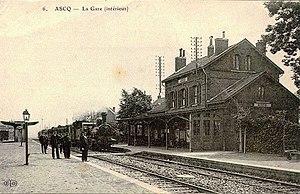
Ascq est une ancienne commune du Mélantois sur la Marque, dans le Nord de la France, à sept kilomètres de la frontière belge. Village agricole jusqu'à la Révolution industrielle, c'est aujourd'hui un quartier de la ville nouvelle de Villeneuve-d'Ascq, créée lors de la fusion avec les communes d'Annappes et de Flers en 1970.
La gare d'Ascq est une gare ferroviaire française de la ligne de Somain à Halluin, située dans l'ancien village d'Ascq devenu un quartier de Villeneuve-d'Ascq, dans le département du Nord en région Hauts-de-France.
L'histoire de Villeneuve-d'Ascq est liée à l'aventure commune des trois villages d'Annappes, Ascq et Flers dont elle est issue. Quelle que soit l'époque, quelques constantes marquent l'histoire de ces villages : une vie rurale autrefois, en proie à des épidémies, à la famine et à la guerre.
Le massacre d'Ascq est un massacre commis pendant la Seconde Guerre mondiale dans le village français d'Ascq par des troupes de la Waffen SS.
Villeneuve-d’Ascq est une commune française et une technopole, située dans le département du Nord, en région Hauts-de-France. Elle fait partie de la Métropole européenne de Lille.